Geoffrey Cox (British politician)

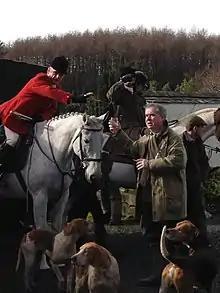
Cox hosting a lawn meet of the Lamerton Foxhounds, 2014

Cox was first selected to stand for Parliament in 2000 by the Torridge and West Devon Conservatives. In the following 2001 general election, he came second to incumbent Liberal Democrat John Burnett by 1,194 votes.